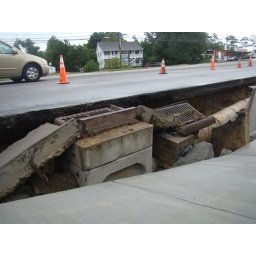
Water washed out a portion of sidewalk and road along Hwy. 24 in Swansboro after Tropical Storm Nicole hit.